Megger Group Limited

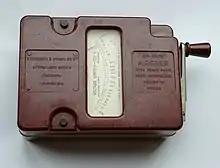
Wee Megger insulation tester

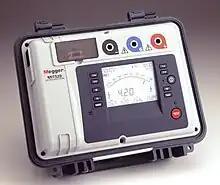
Modern version of Megger insulation tester MIT520/2

Sydney Evershed (1858–1939) and Ernest Vignoles (1865–1948) bought the instrument section of Golden Trotter (where they both worked) and founded Evershed & Vignoles Limited on 5 February 1895. However, it is likely that the origins of Megger can be traced back to 1889. The company was based at Acton Lane Works, Acton Green, London, where it moved from Westbourne Park in 1903.